Unicellular organism

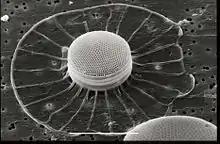
A scanning electron microscope image of a diatom

Protozoa are largely defined by their method of locomotion, including flagella, cilia, and pseudopodia. While there has been considerable debate on the classification of protozoa caused by their sheer diversity, in one system there are currently seven phyla recognized under the kingdom Protozoa: Euglenozoa, Amoebozoa, Choanozoa "sensu" Cavalier-Smith, Loukozoa, Percolozoa, Microsporidia and Sulcozoa. Protozoa, like plants and animals, can be considered heterotrophs or autotrophs. Autotrophs like "Euglena" are capable of producing their energy using photosynthesis, while heterotrophic protozoa consume food by either funneling it through a mouth-like gullet or engulfing it with pseudopods, a form of phagocytosis. While protozoa reproduce mainly asexually, some protozoa are capable of sexual reproduction. Protozoa with sexual capability include the pathogenic species "Plasmodium falciparum", "Toxoplasma gondii", "Trypanosoma brucei", "Giardia duodenalis" and "Leishmania" species.